Dave Hancock

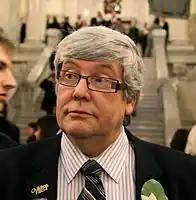
Hancock in 2011

David Graeme Hancock (born August 10, 1955) is a Canadian lawyer and was the 15th premier of Alberta in 2014. Since 2017, he has served as a judge of the Provincial Court of Alberta. From 1997 to 2014, he was a Member of the Legislative Assembly of Alberta representing Edmonton-Whitemud as a Progressive Conservative until announcing his resignation from the legislature on September 12, 2014.